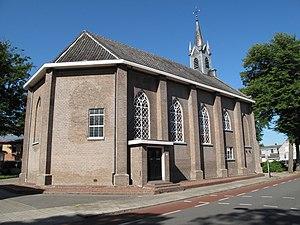
Barchem est un village situé dans la commune néerlandaise de Lochem, dans la province de Gueldre. Le 1ᵉʳ janvier 2006, le village comptait 1 790 habitants.